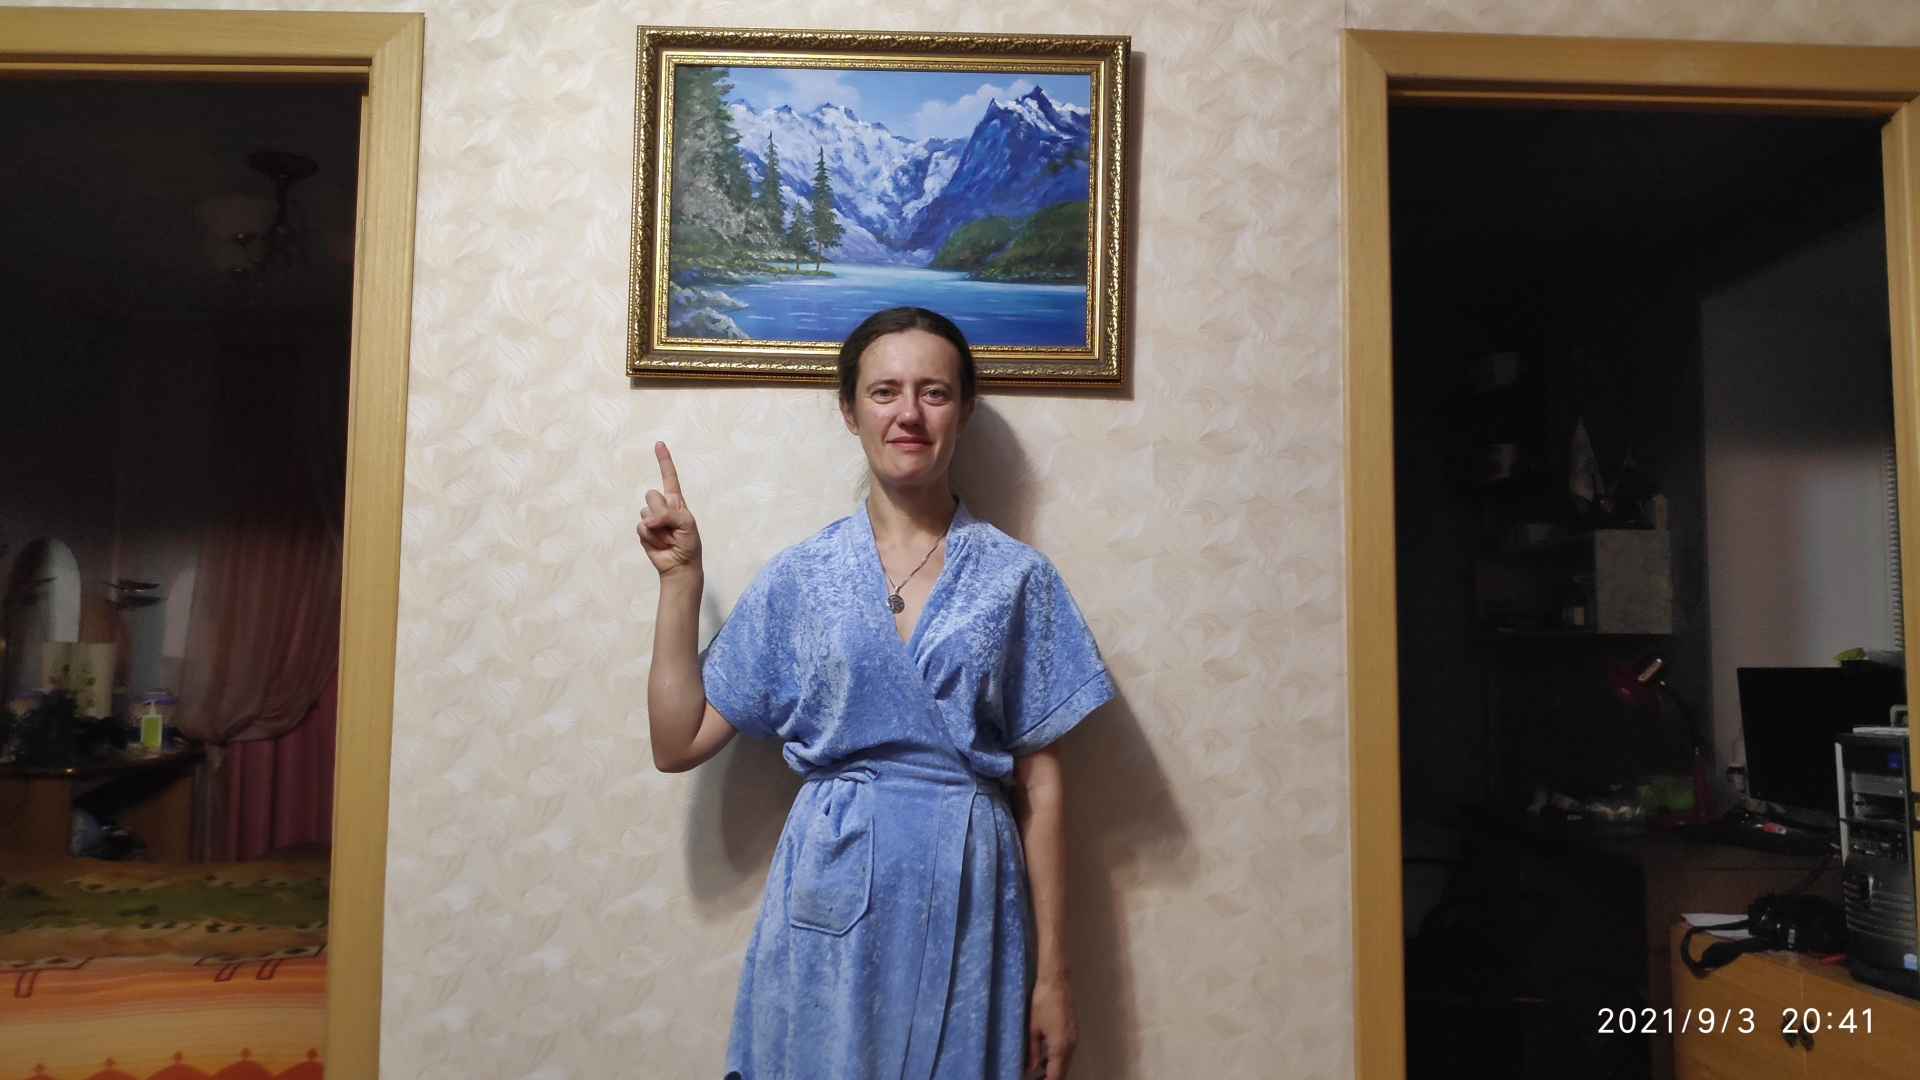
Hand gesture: one